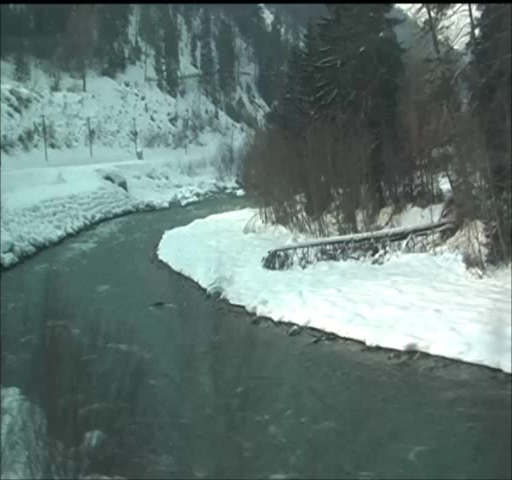
snow covered land in winter time , scenery seen from the train window